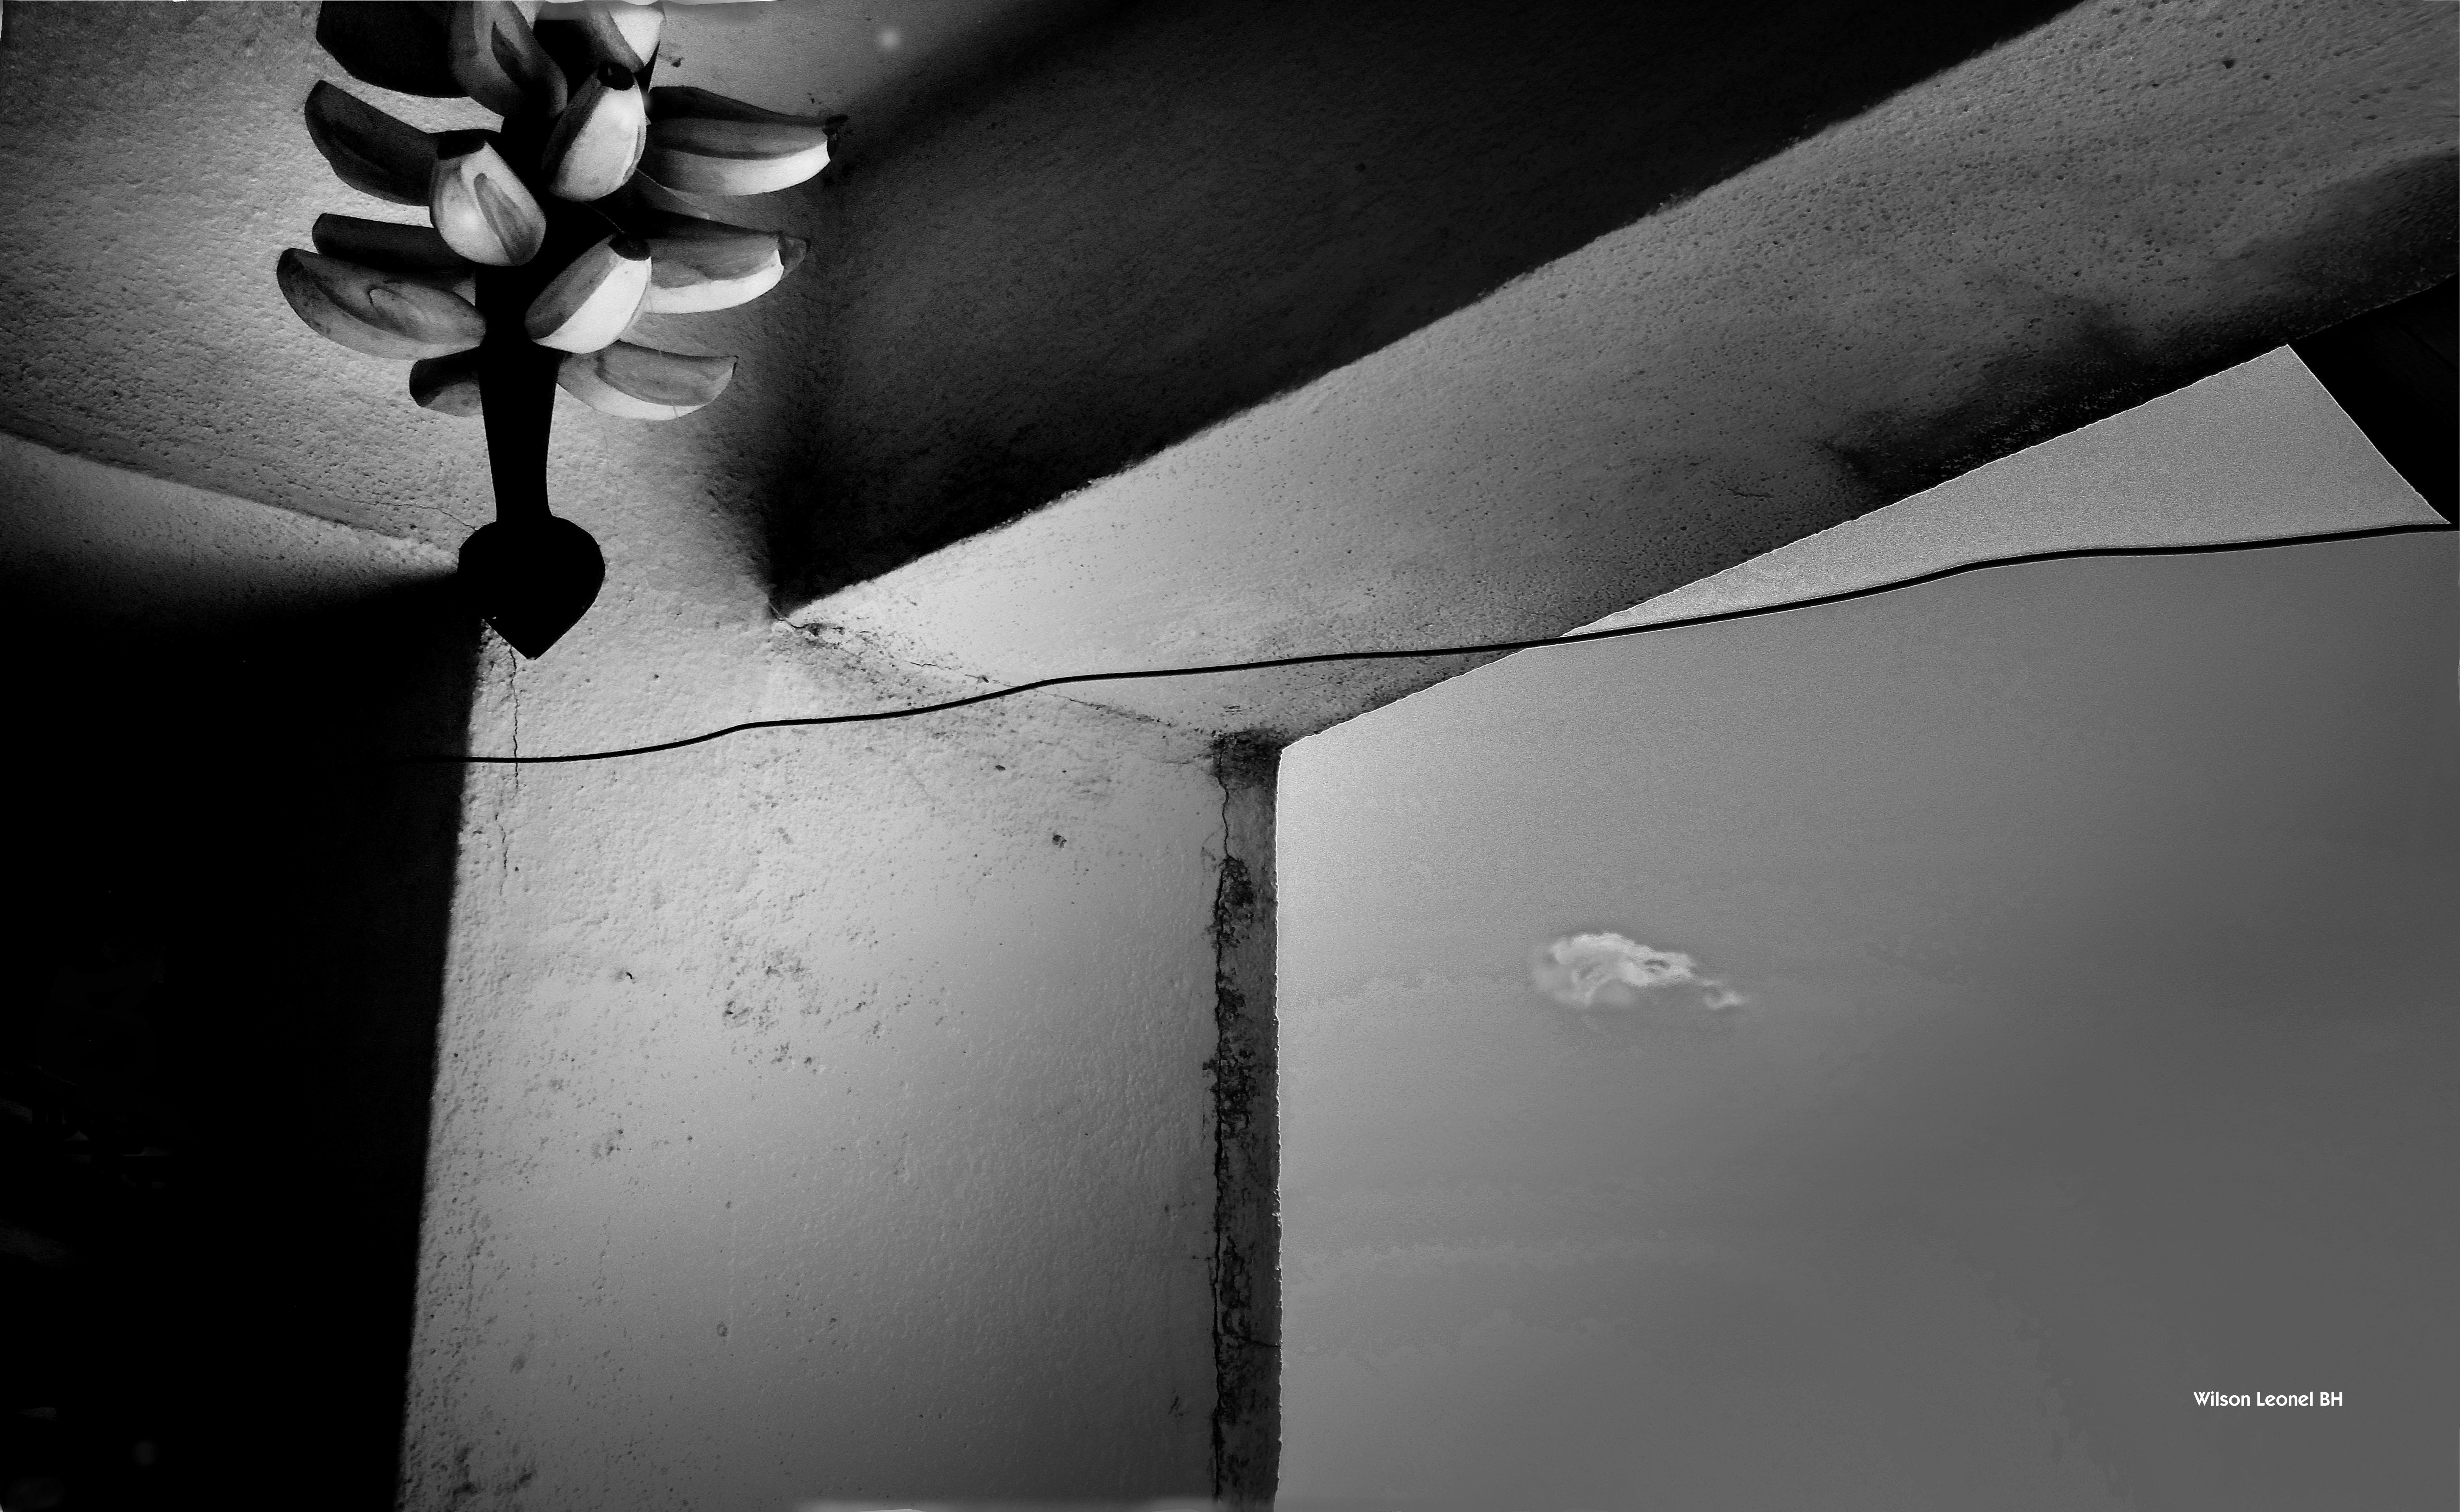
hand, water, creative, light, black and white, sky, sun, white, photography, time, line, high, color, shadow, explorer, darkness, black, monochrome, world, close up, reflect, bw, blackandwhite, sepia, single, symmetry, surreal, beautiful, shot, monocromatico, image, brazil, tones, shape, interesting, illumination, effect, citizen, duotone, minasgerais, cult, belohorizonte, relevance, brightness, wilmd, wilsonleonel, monochrome photography